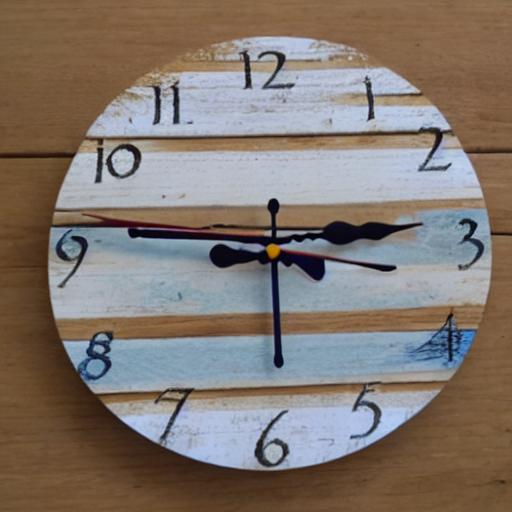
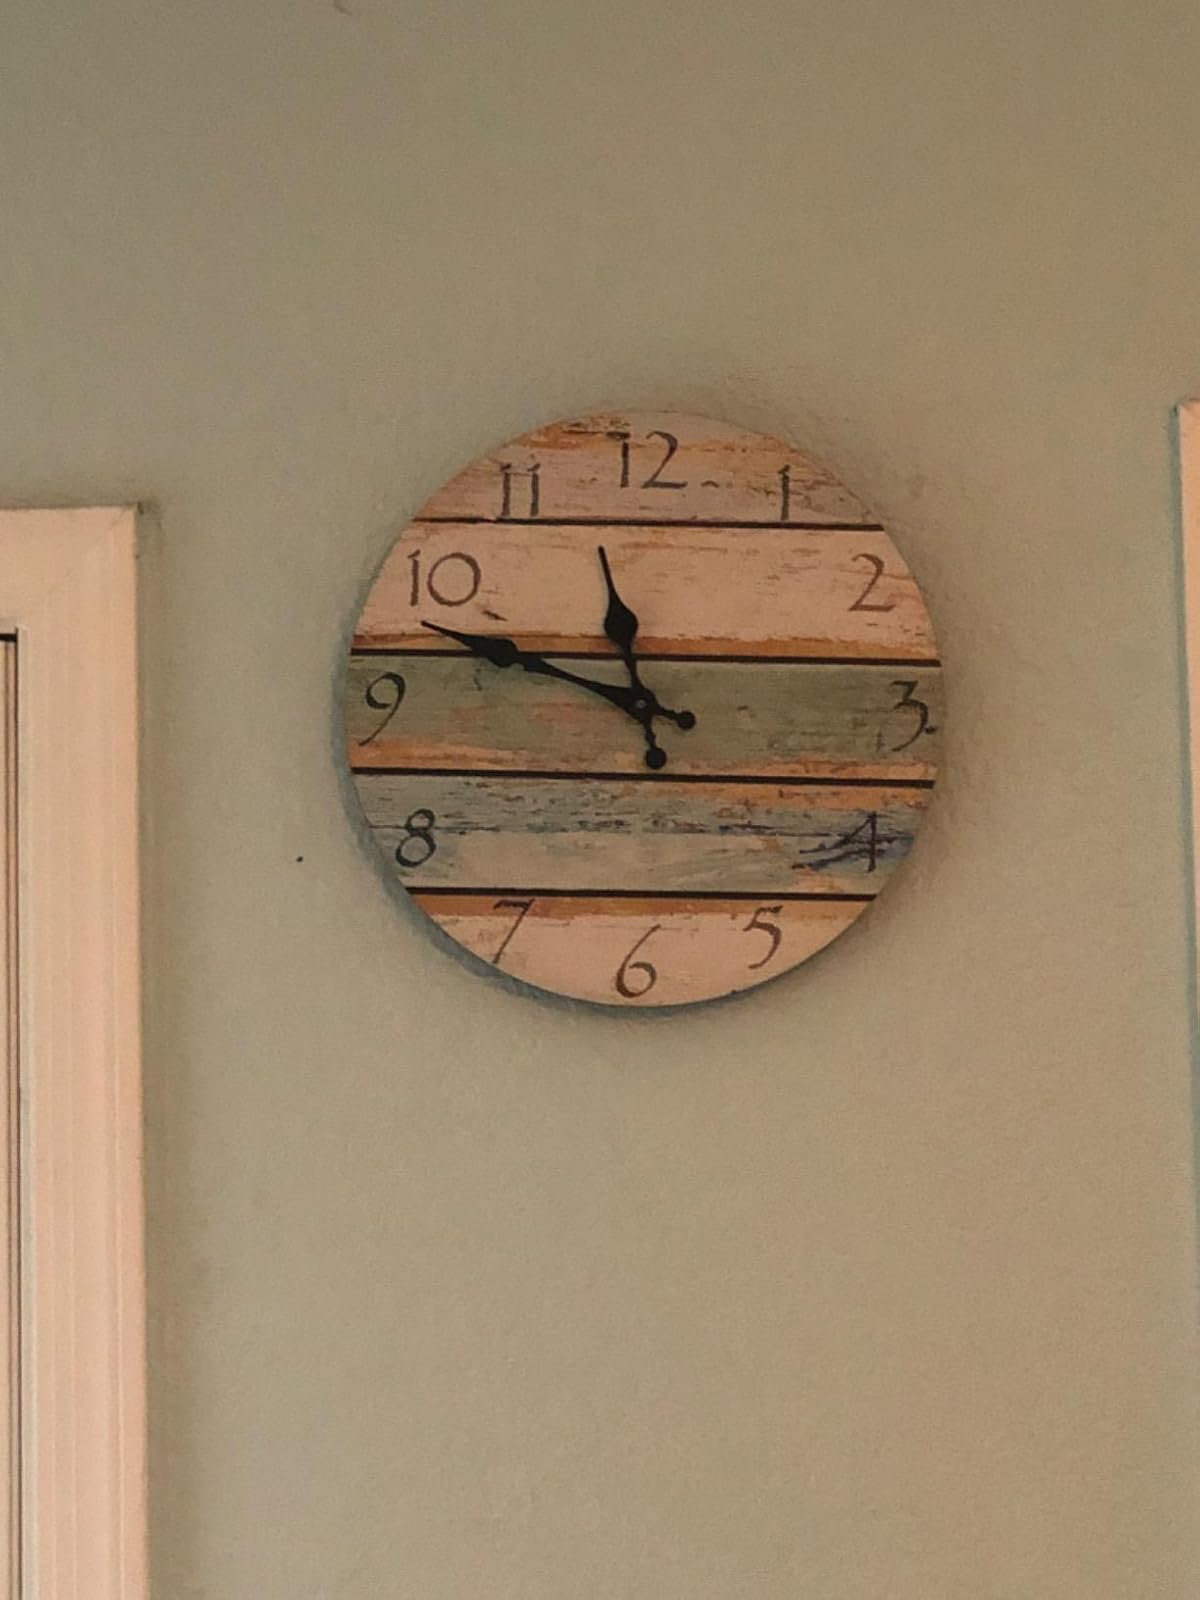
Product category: clock
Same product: no